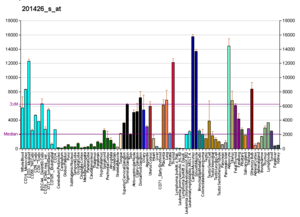
La vimentine est un membre de la famille des filaments intermédiaires. Les filaments intermédiaires ont une importante caractéristique structurelle des cellules eucaryotes. Ils constituent, avec les microtubules et les microfilaments d'actine, le cytosquelette. Bien que la plupart des filaments intermédiaires soient des structures stables, dans les fibroblastes, la vimentine est une structure dynamique.